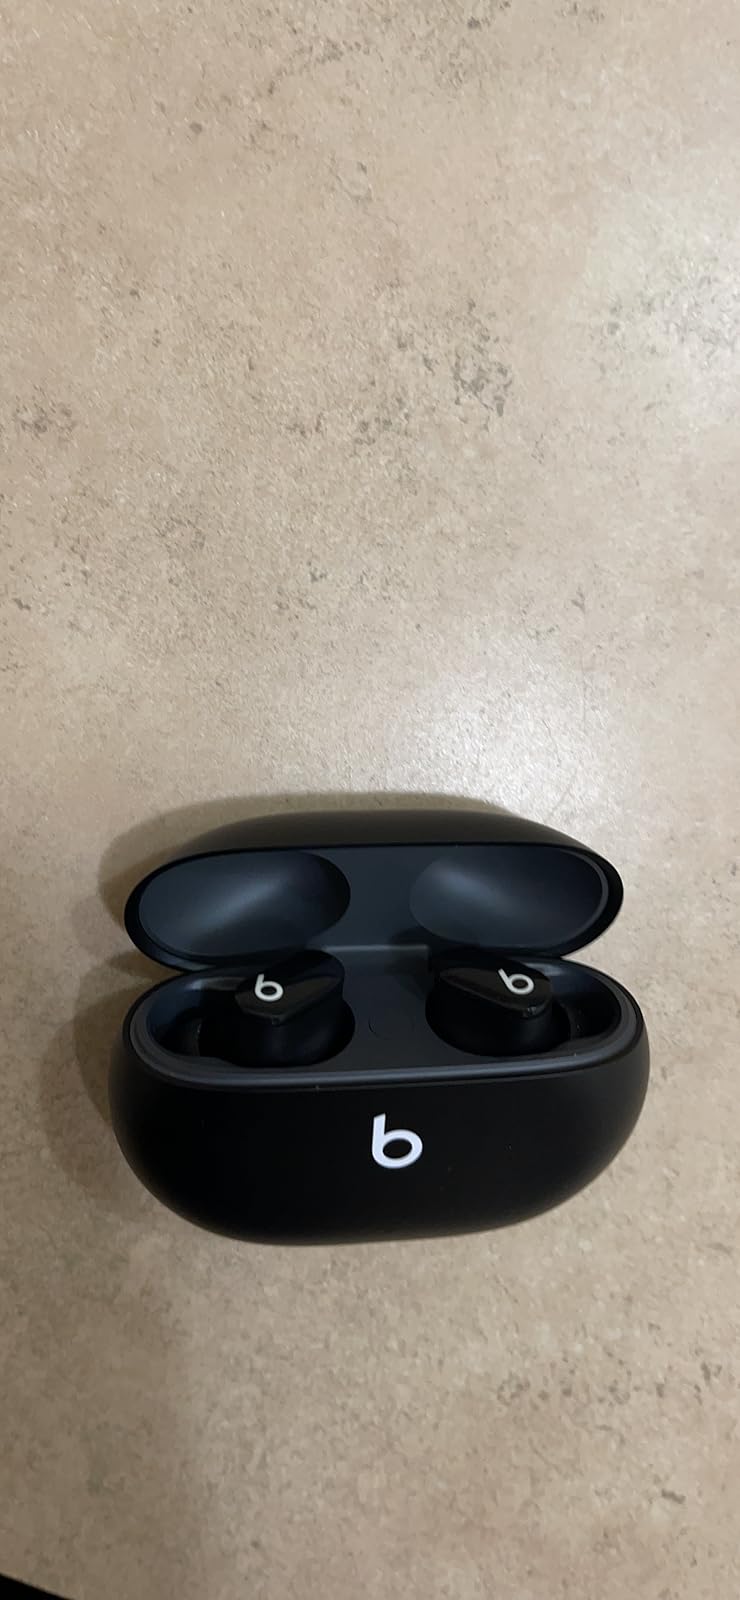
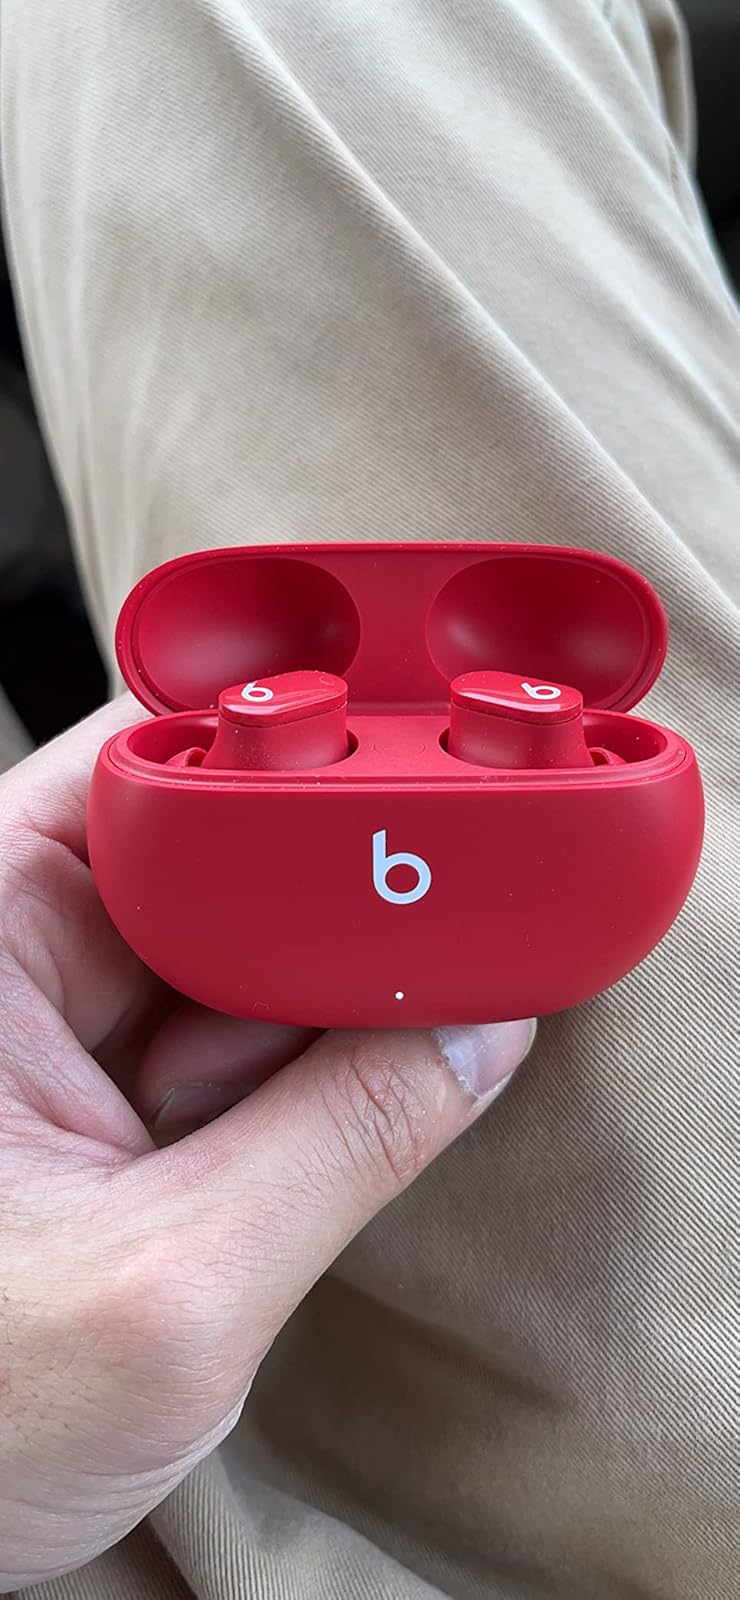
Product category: earbuds
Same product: no